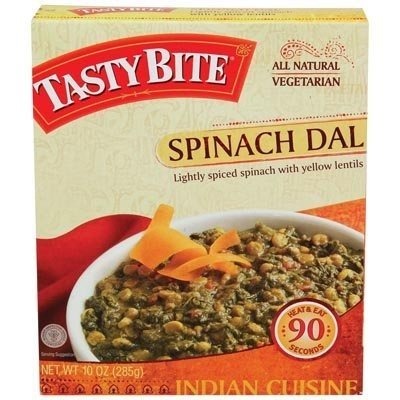
Item Name: Tasty Bite Entree - Indian Cuisine - Spinach Dal - Indian - 10 oz - case of 6
Value: 10.0
Unit: Fl Oz

Price: 39.51